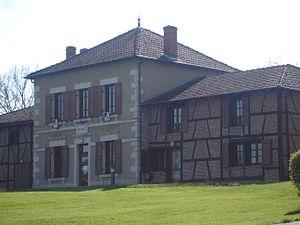
Jayat (Ain)